Amnesty (2019 film)

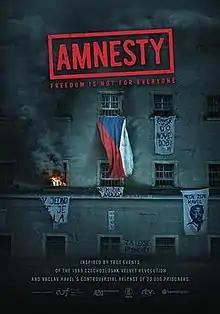

Amnesty (Czech: Amnestie) is a 2019 Slovak-Czech thriller film directed by Jonás Karásek. It stars Juraj Bača. It is based on Leopoldov prison uprising.